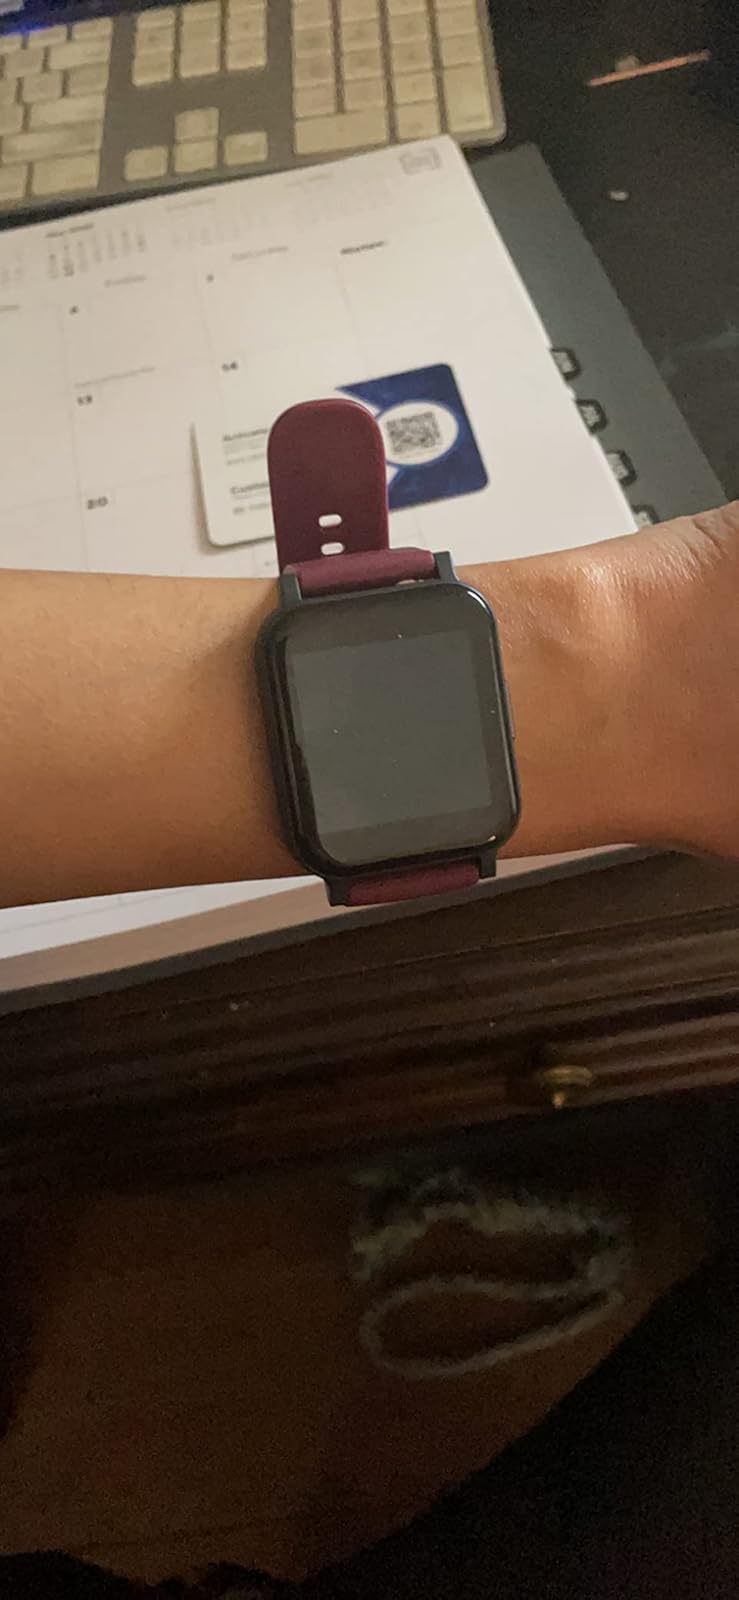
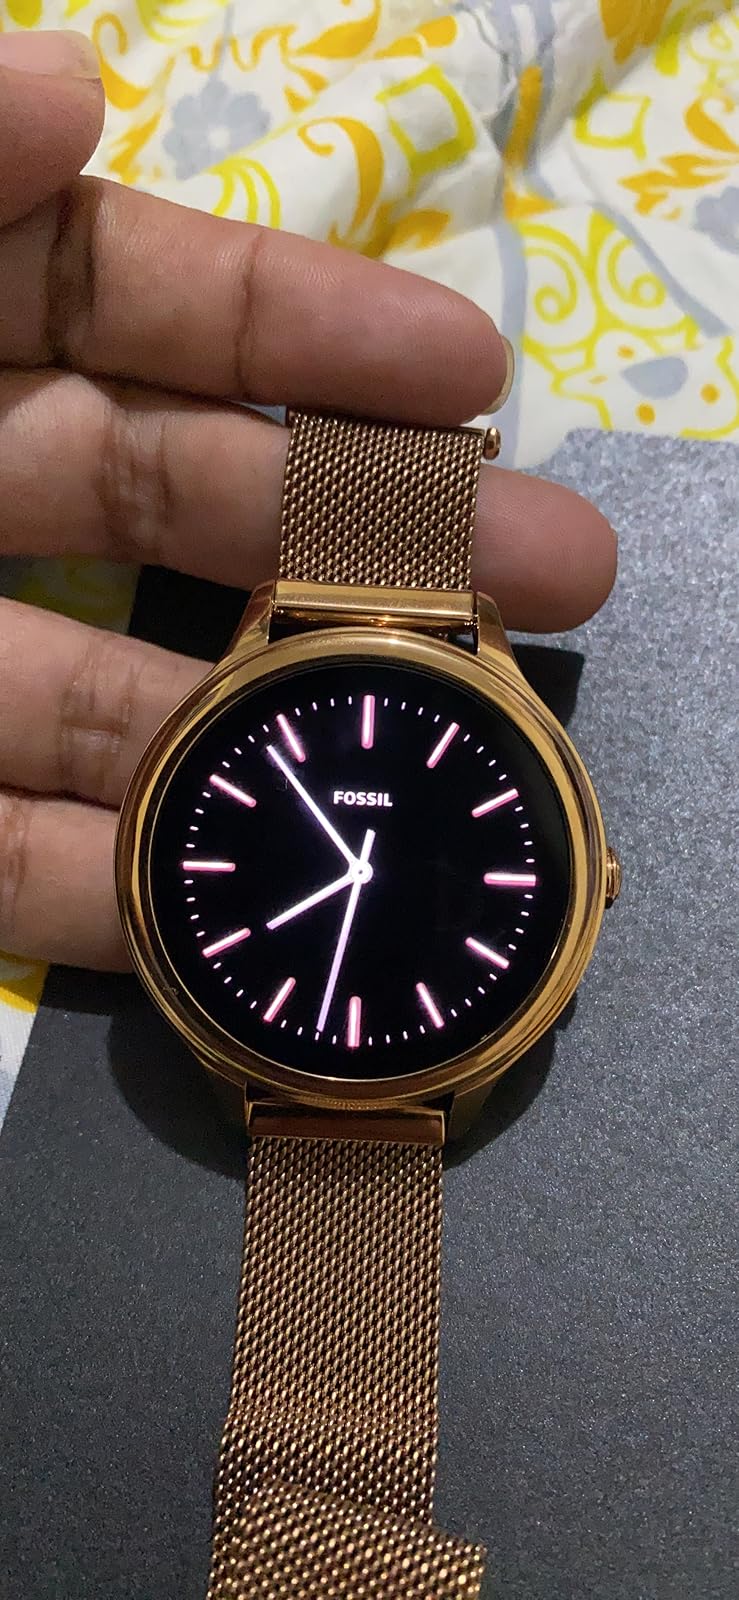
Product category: smartwatch
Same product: no